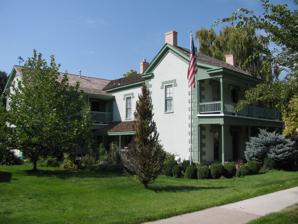
Building: William and Ann Bringhurst House
Country: United States of America
Year built: 1856
Historic house in Utah, United States United States historic place William and Ann Bringhurst House U.S. National Register of Historic Places The William and Ann Bringhurst House, September 2012 Show map of Utah Show map of the United States Location 306 South 200 West Springville , Utah United States Coordinates 40°9′45″N 111°36′49″W / 40.16250°N 111.61361°W / 40.16250; -111.61361 Area 0.4 acres (0.16 ha) Built 1856; c.1895; 1955 Architect Solomon D. Chase Architectural style Greek Revival , Mid 19th Century Revival MPS Springville MPS NRHP reference No. 97001567 Added to NRHP January 5, 1998 The William and Ann Bringhurst House , is a historic residence within the Springville Historic District in Springville , Utah , United States, that is listed on the National Register of Historic Places (NRHP). Description The house is located at 306 South 200 West and was built in 1856. It includes Greek Revival and Mid 19th Century Revival architecture. It was built of adobe in 1856, and was extended c.1895 and again in 1955. Some design work was by Solomon D. Chase . It was listed on the NRHP in 1998 and is an individually listed contributing property to the Springville Historic District. See also National Register of Historic Places portal National Register of Historic Places listings in Utah County, Utah James P. and Lydia Strang House , also NRHP-listed, nearby, and mistakenly reported as having address that is in fact the address of the Bringhurst House References